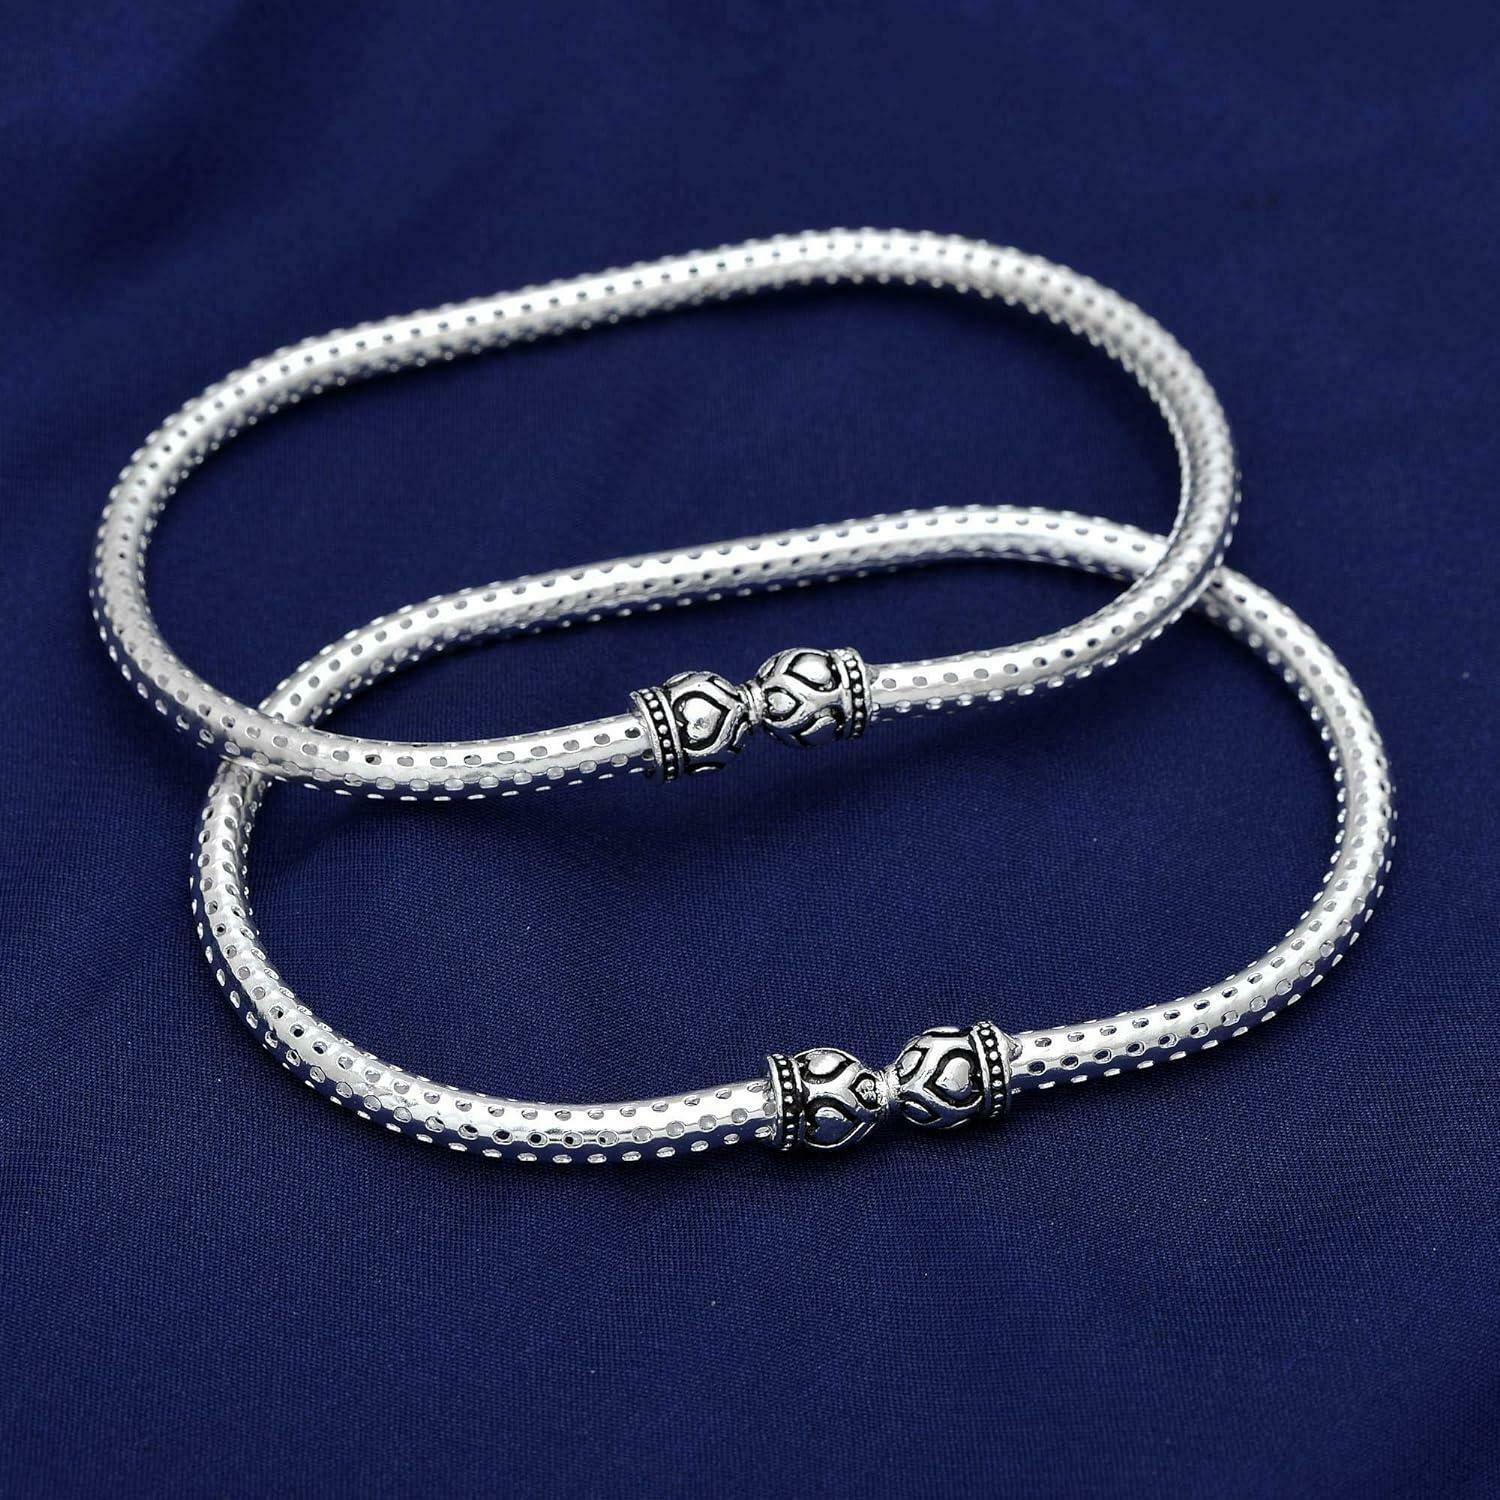
morir Silver Plated Indian Ethnic Trendy Designer Anklets/Pajeb/Payal Foot Jewelry Leg Bracelet For Women and Girls (Pair of Anklets)
Type: Anklet
Brand: MORIR
Price: Rs. 549
 A perfect designer jewelry for everyday wear. this you can wear it in all the auspicious programs, festive time and any other occasions. it is fashion silver plated anklets. easy to wear, light in weight & gives you a rich look. this anklets is ideal for party wear or daily wear. indian traditional oxidized silver anklets. made with anti-allergy, skin safe brass alloy. catch this beautiful accessories for you. match with suitable apparel for different occasion.
Features: Sale For: 1 Pair Of Anklet; Color: Silver. Anklet Length: 12 Inches; Width: 0.5 Inches; Weight:42 Gms,The Foot Jewelry Is Suitable For You To Attend Special Occasions, Such As Dinner Party, Birthday Party And So On,Keep Jewellery Away From Direct Heat, Water, Perfumes, Deodorants And Other Strong Chemicals As They May React With The Metal Or Plating.,Made In India : All Our Products Are Manufactured In India And Are Exclusively Crafted To Adorn Your Persona.,Suitable For Any Outfit And Any Occasion.